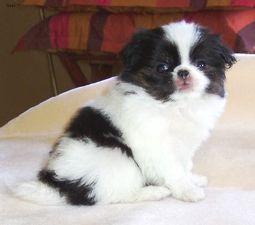
japanese chin